Miss America 2017

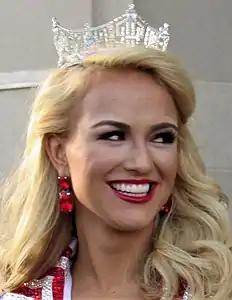

Miss America 2017, the 90th Miss America pageant, was held at the Boardwalk Hall in Atlantic City, New Jersey, on Sunday, September 11, 2016. The event was broadcast by ABC in the United States, the first in the network's newest agreement to carry the pageant until 2019, with Dick Clark Productions producing the ceremony.